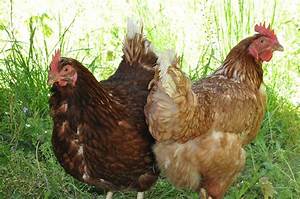
Label: chicken